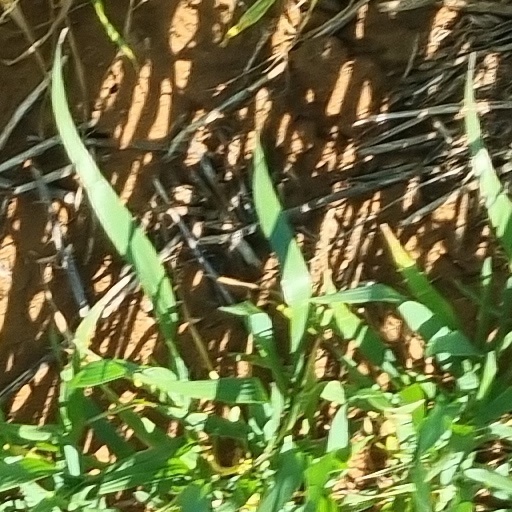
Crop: wheat